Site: brandenburg
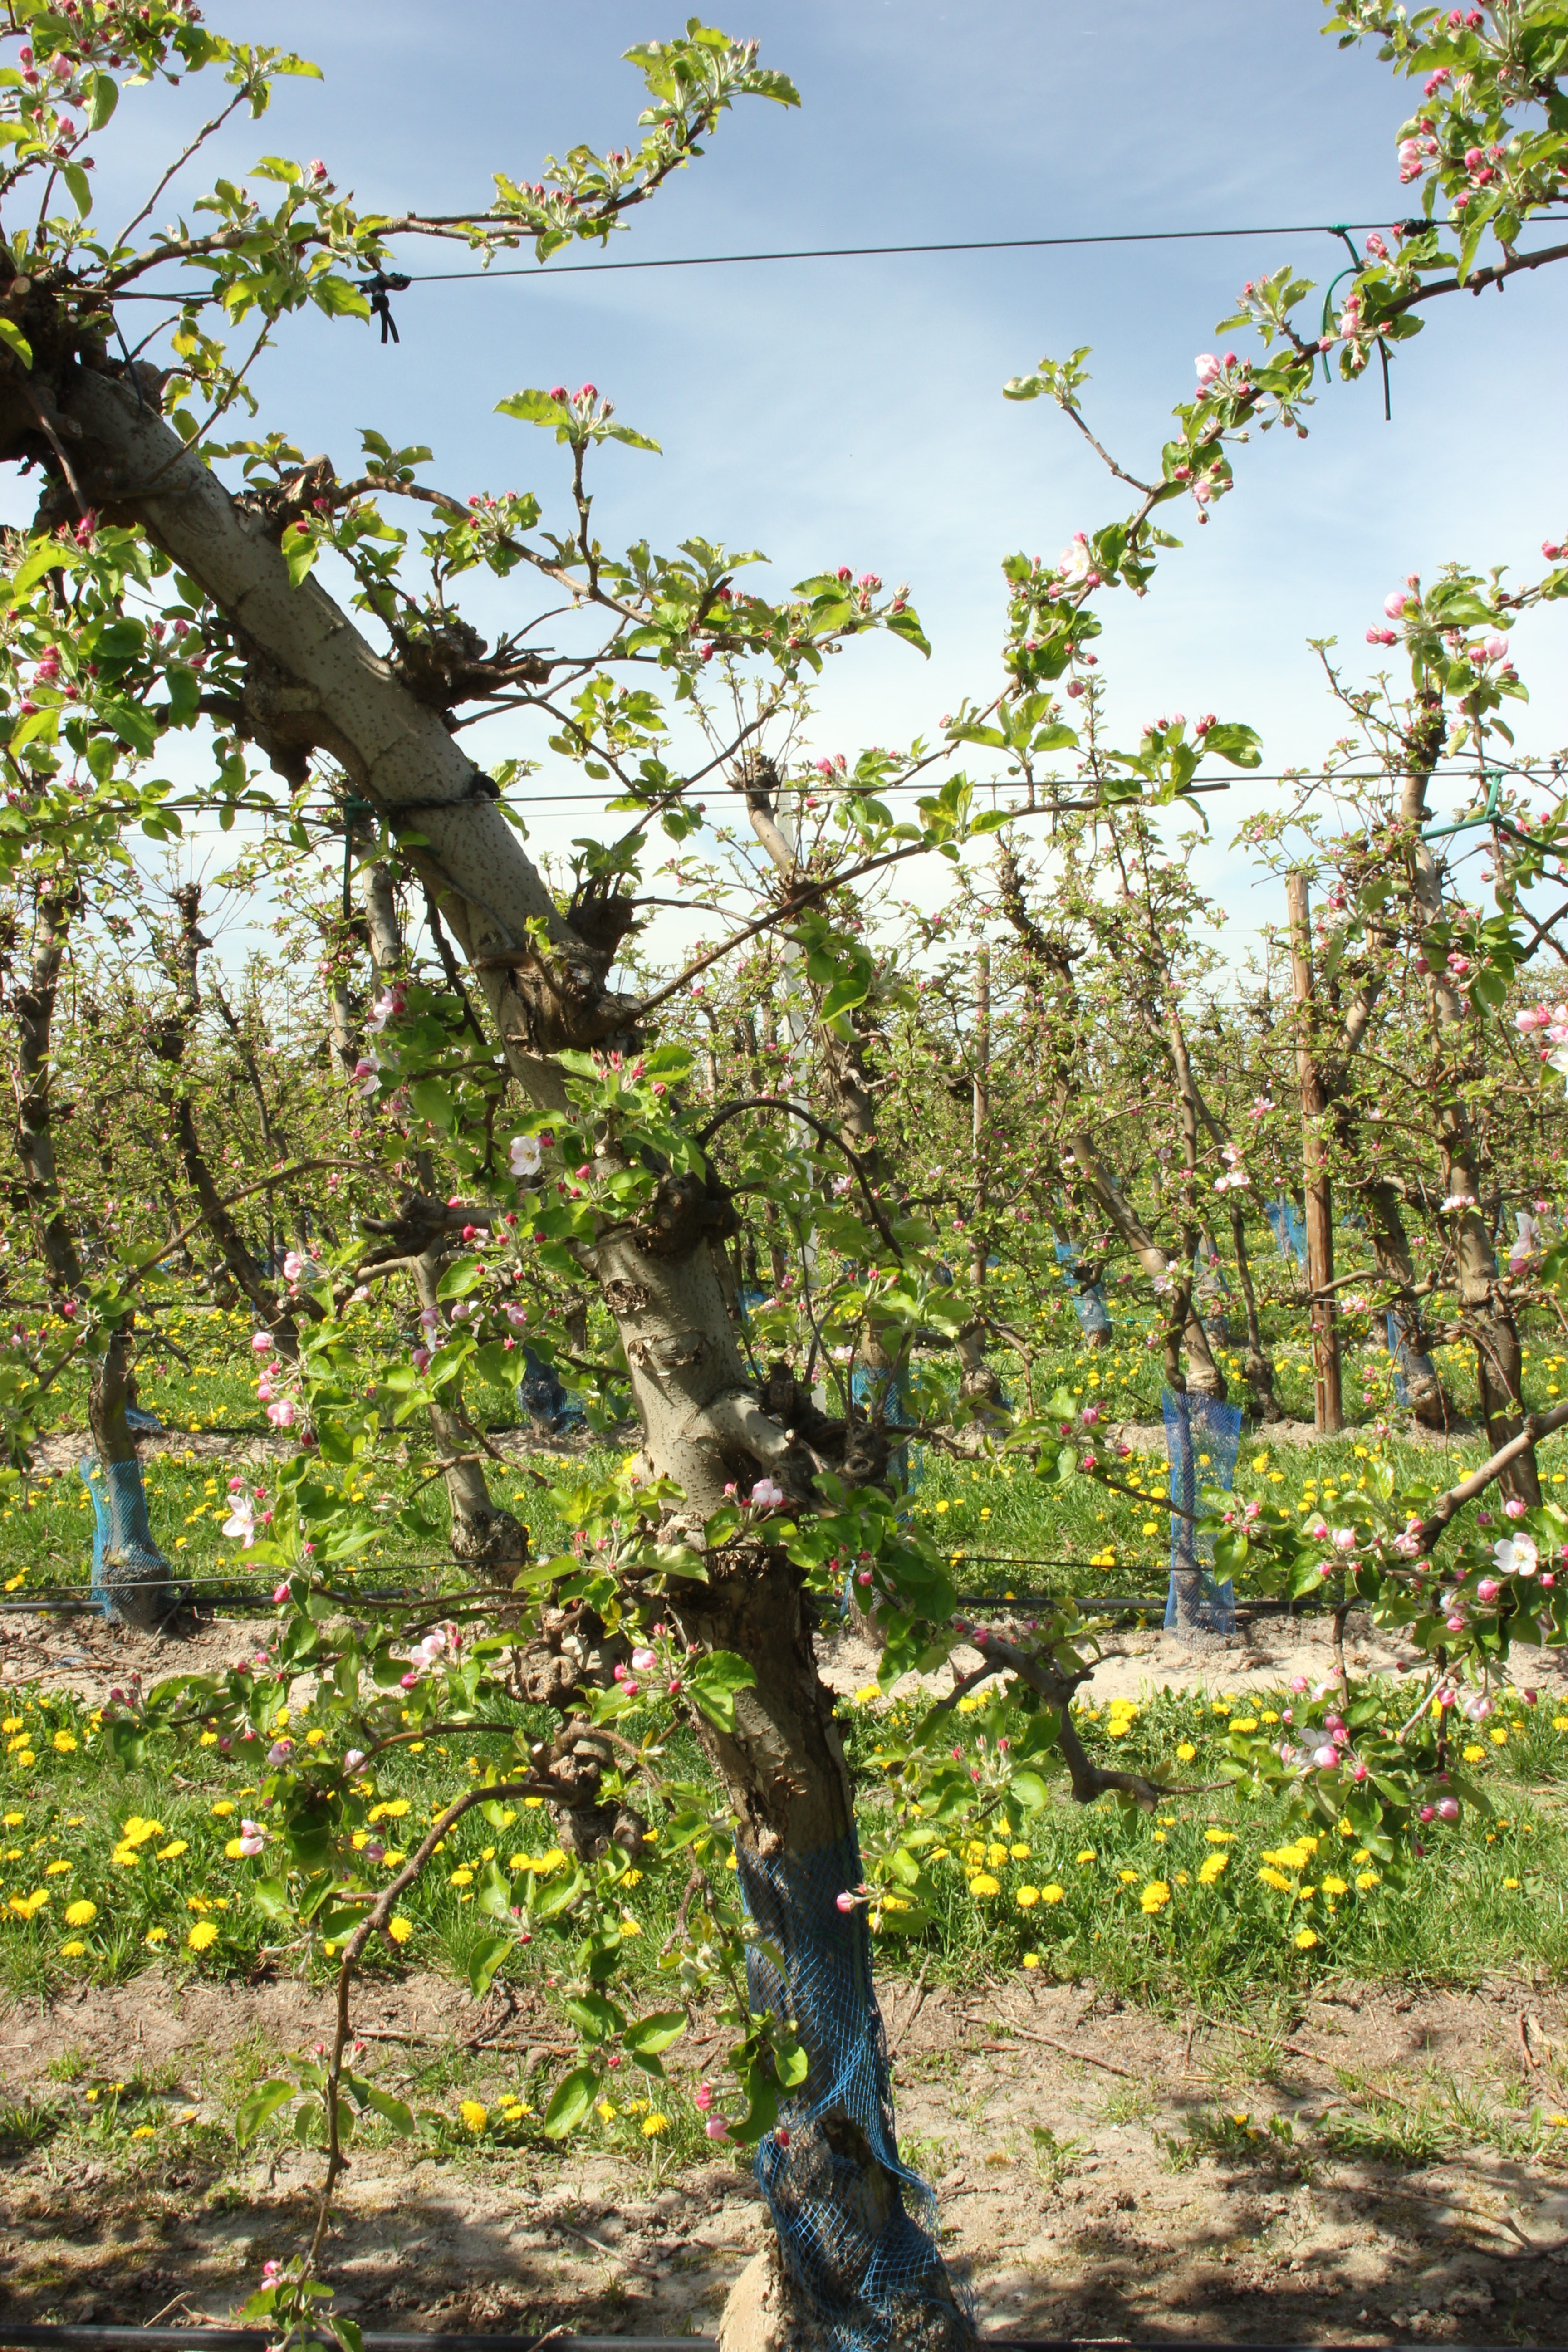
Growth stage (BBCH 57): Inflorescence emergence